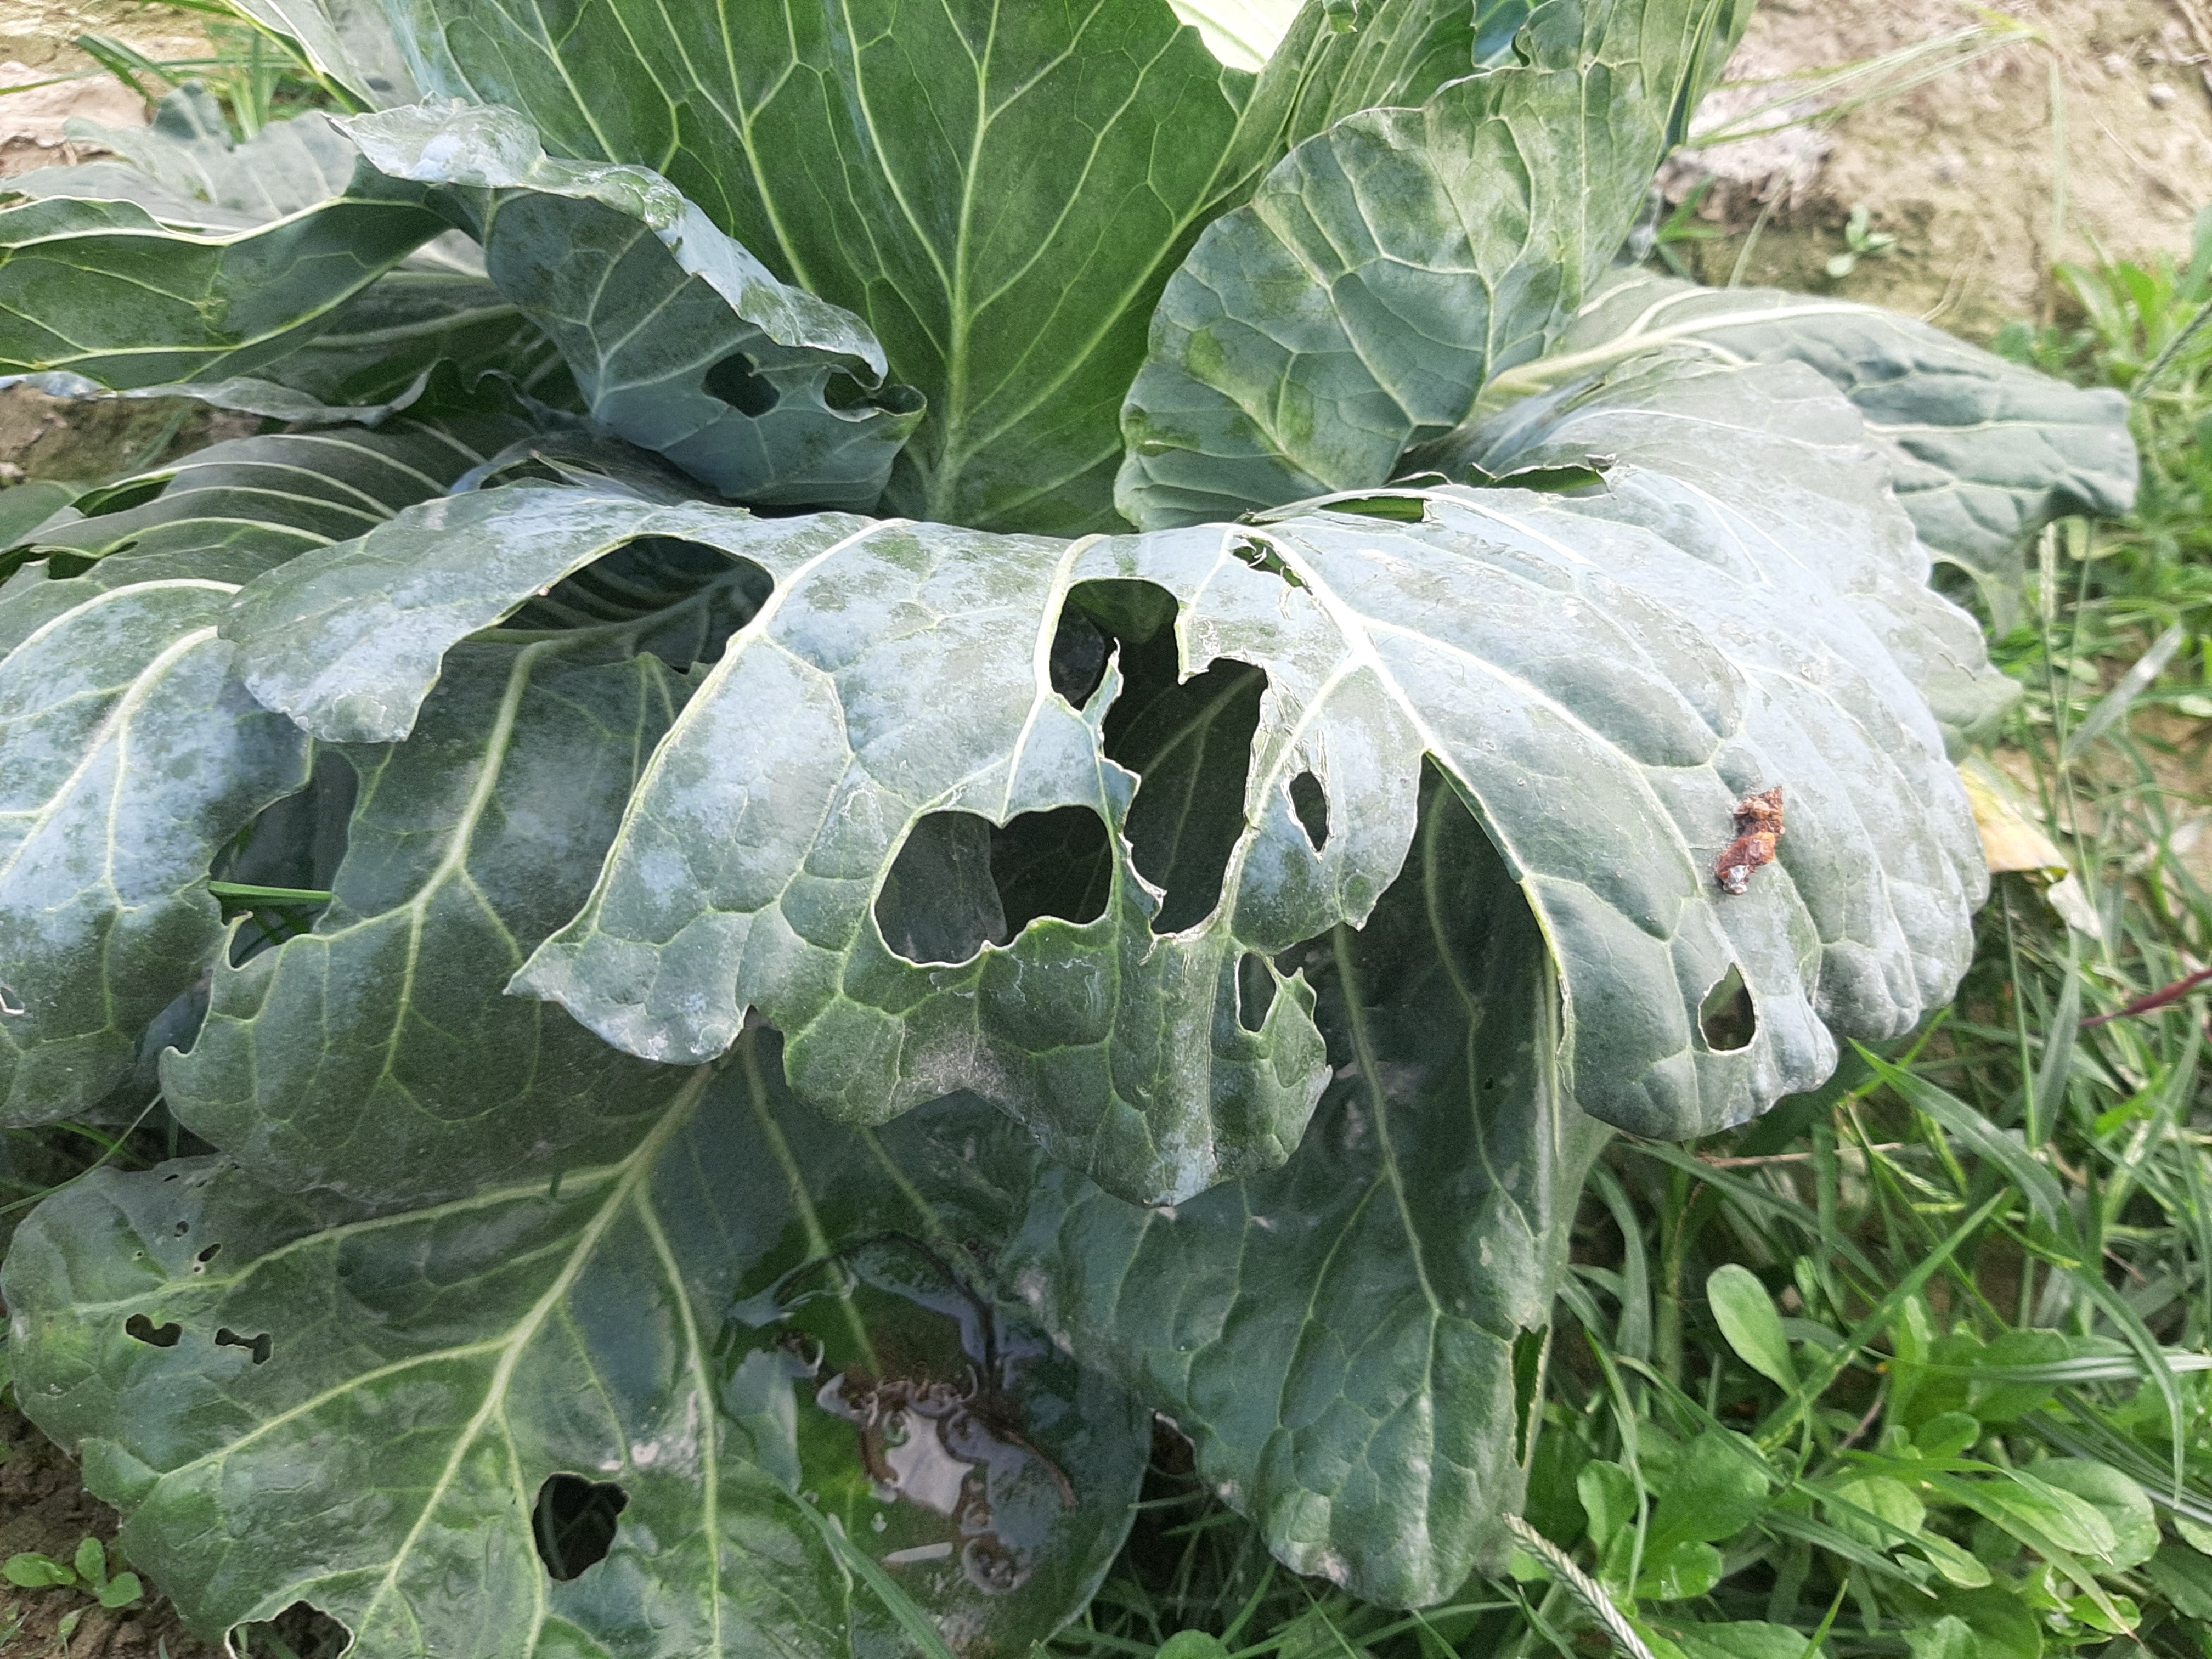
Label: Black Rot